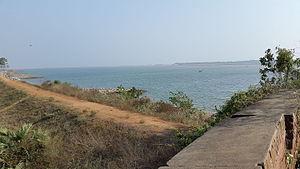
Gandjam est une ville de l'Inde de 11 000 habitants, située dans le district de Ganjam et l'État d'Odisha.